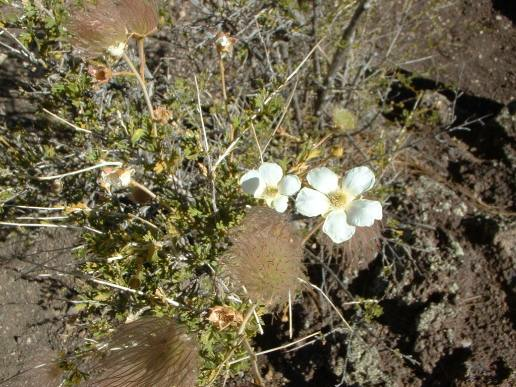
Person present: No